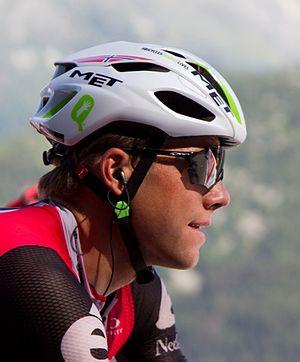
Alexander Kristoff, né le 5 juillet 1987 à Stavanger, est un coureur cycliste norvégien, membre de l'équipe UAE Emirates. Professionnel depuis 2006, il a notamment remporté Milan-San Remo et la Vattenfall Cyclassics en 2014, le Tour des Flandres 2015 et Gand-Wevelgem en 2019. Il a également été champion d'Europe sur route en 2017, champion de Norvège sur route en 2007 et 2011, vice-champion du monde en 2017 et médaillé de bronze de la course en ligne des Jeux olympiques de 2012.